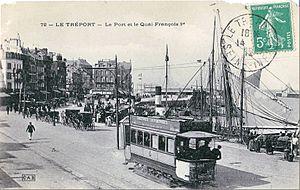
Carte postale ancienne éditée par CAB, n°72
Le tramway d'Eu-Le Tréport-Mers fut mis en service en 1902 aux confins des départements de la Seine-Inférieure et de la Somme et assura le transport des riverains et des touristes entre les trois villes pendant plus de trente ans. Avant la Première Guerre mondiale, moyen de transport populaire, le tramway, à voie métrique, véhiculait près de 500 000 voyageurs par an et des projets d'extension en direction des stations touristiques voisines de la côte d'Albâtre étaient envisagés.
Le Tréport est une commune française située dans le département de la Seine-Maritime en région Normandie.